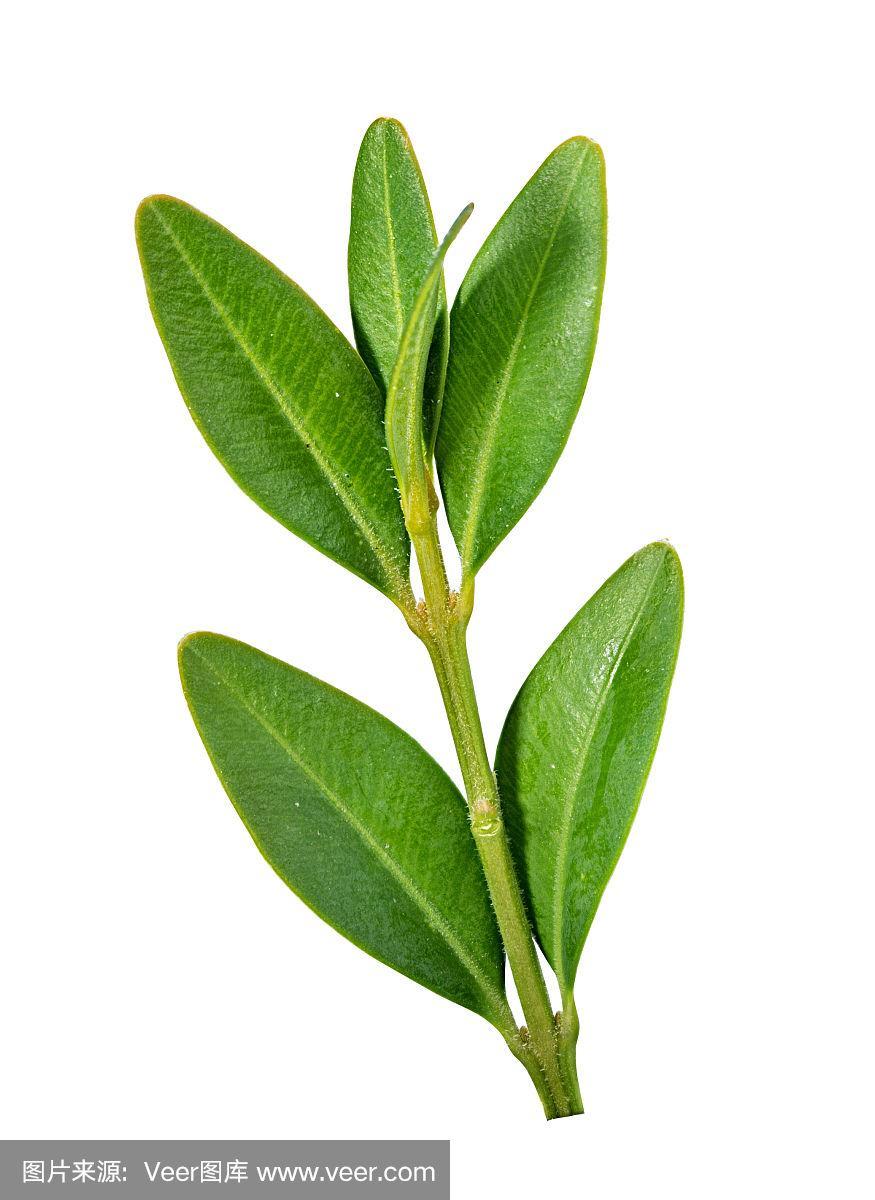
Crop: blueberry
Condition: healthy